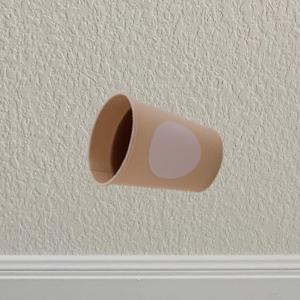
Label: cups